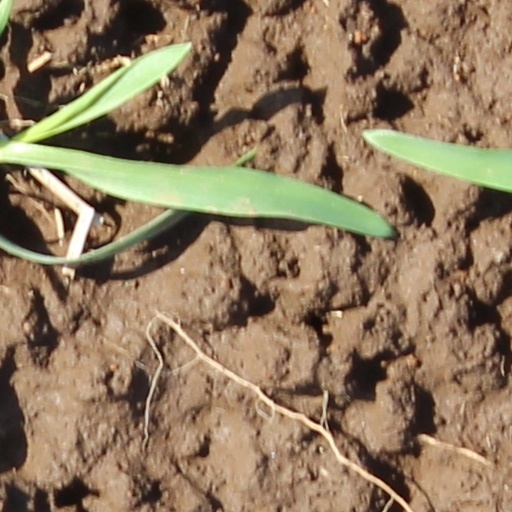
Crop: wheat